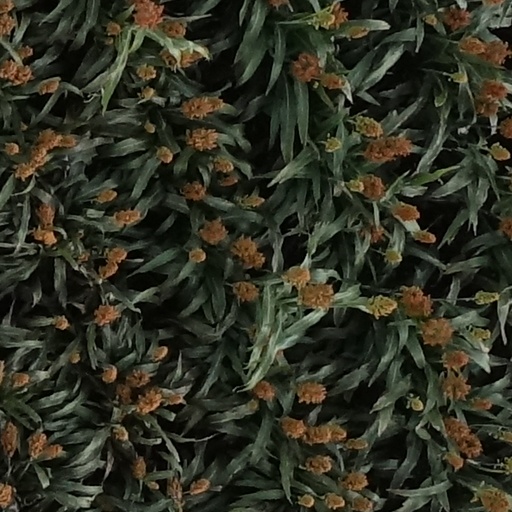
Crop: sorghum